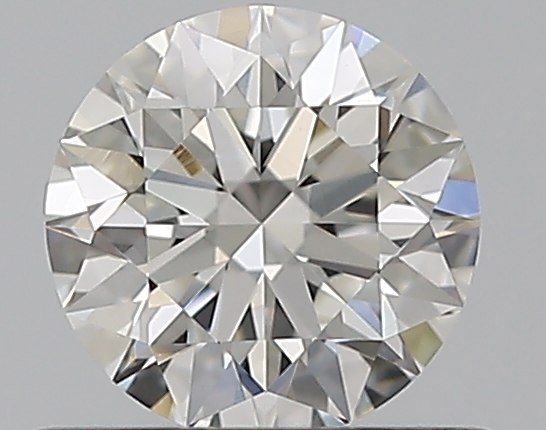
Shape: round
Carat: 0.53
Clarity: VVS2
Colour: H
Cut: EX
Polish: EX
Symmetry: EX
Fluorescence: N
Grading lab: GIA
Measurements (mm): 5.17 x 5.2 x 3.22